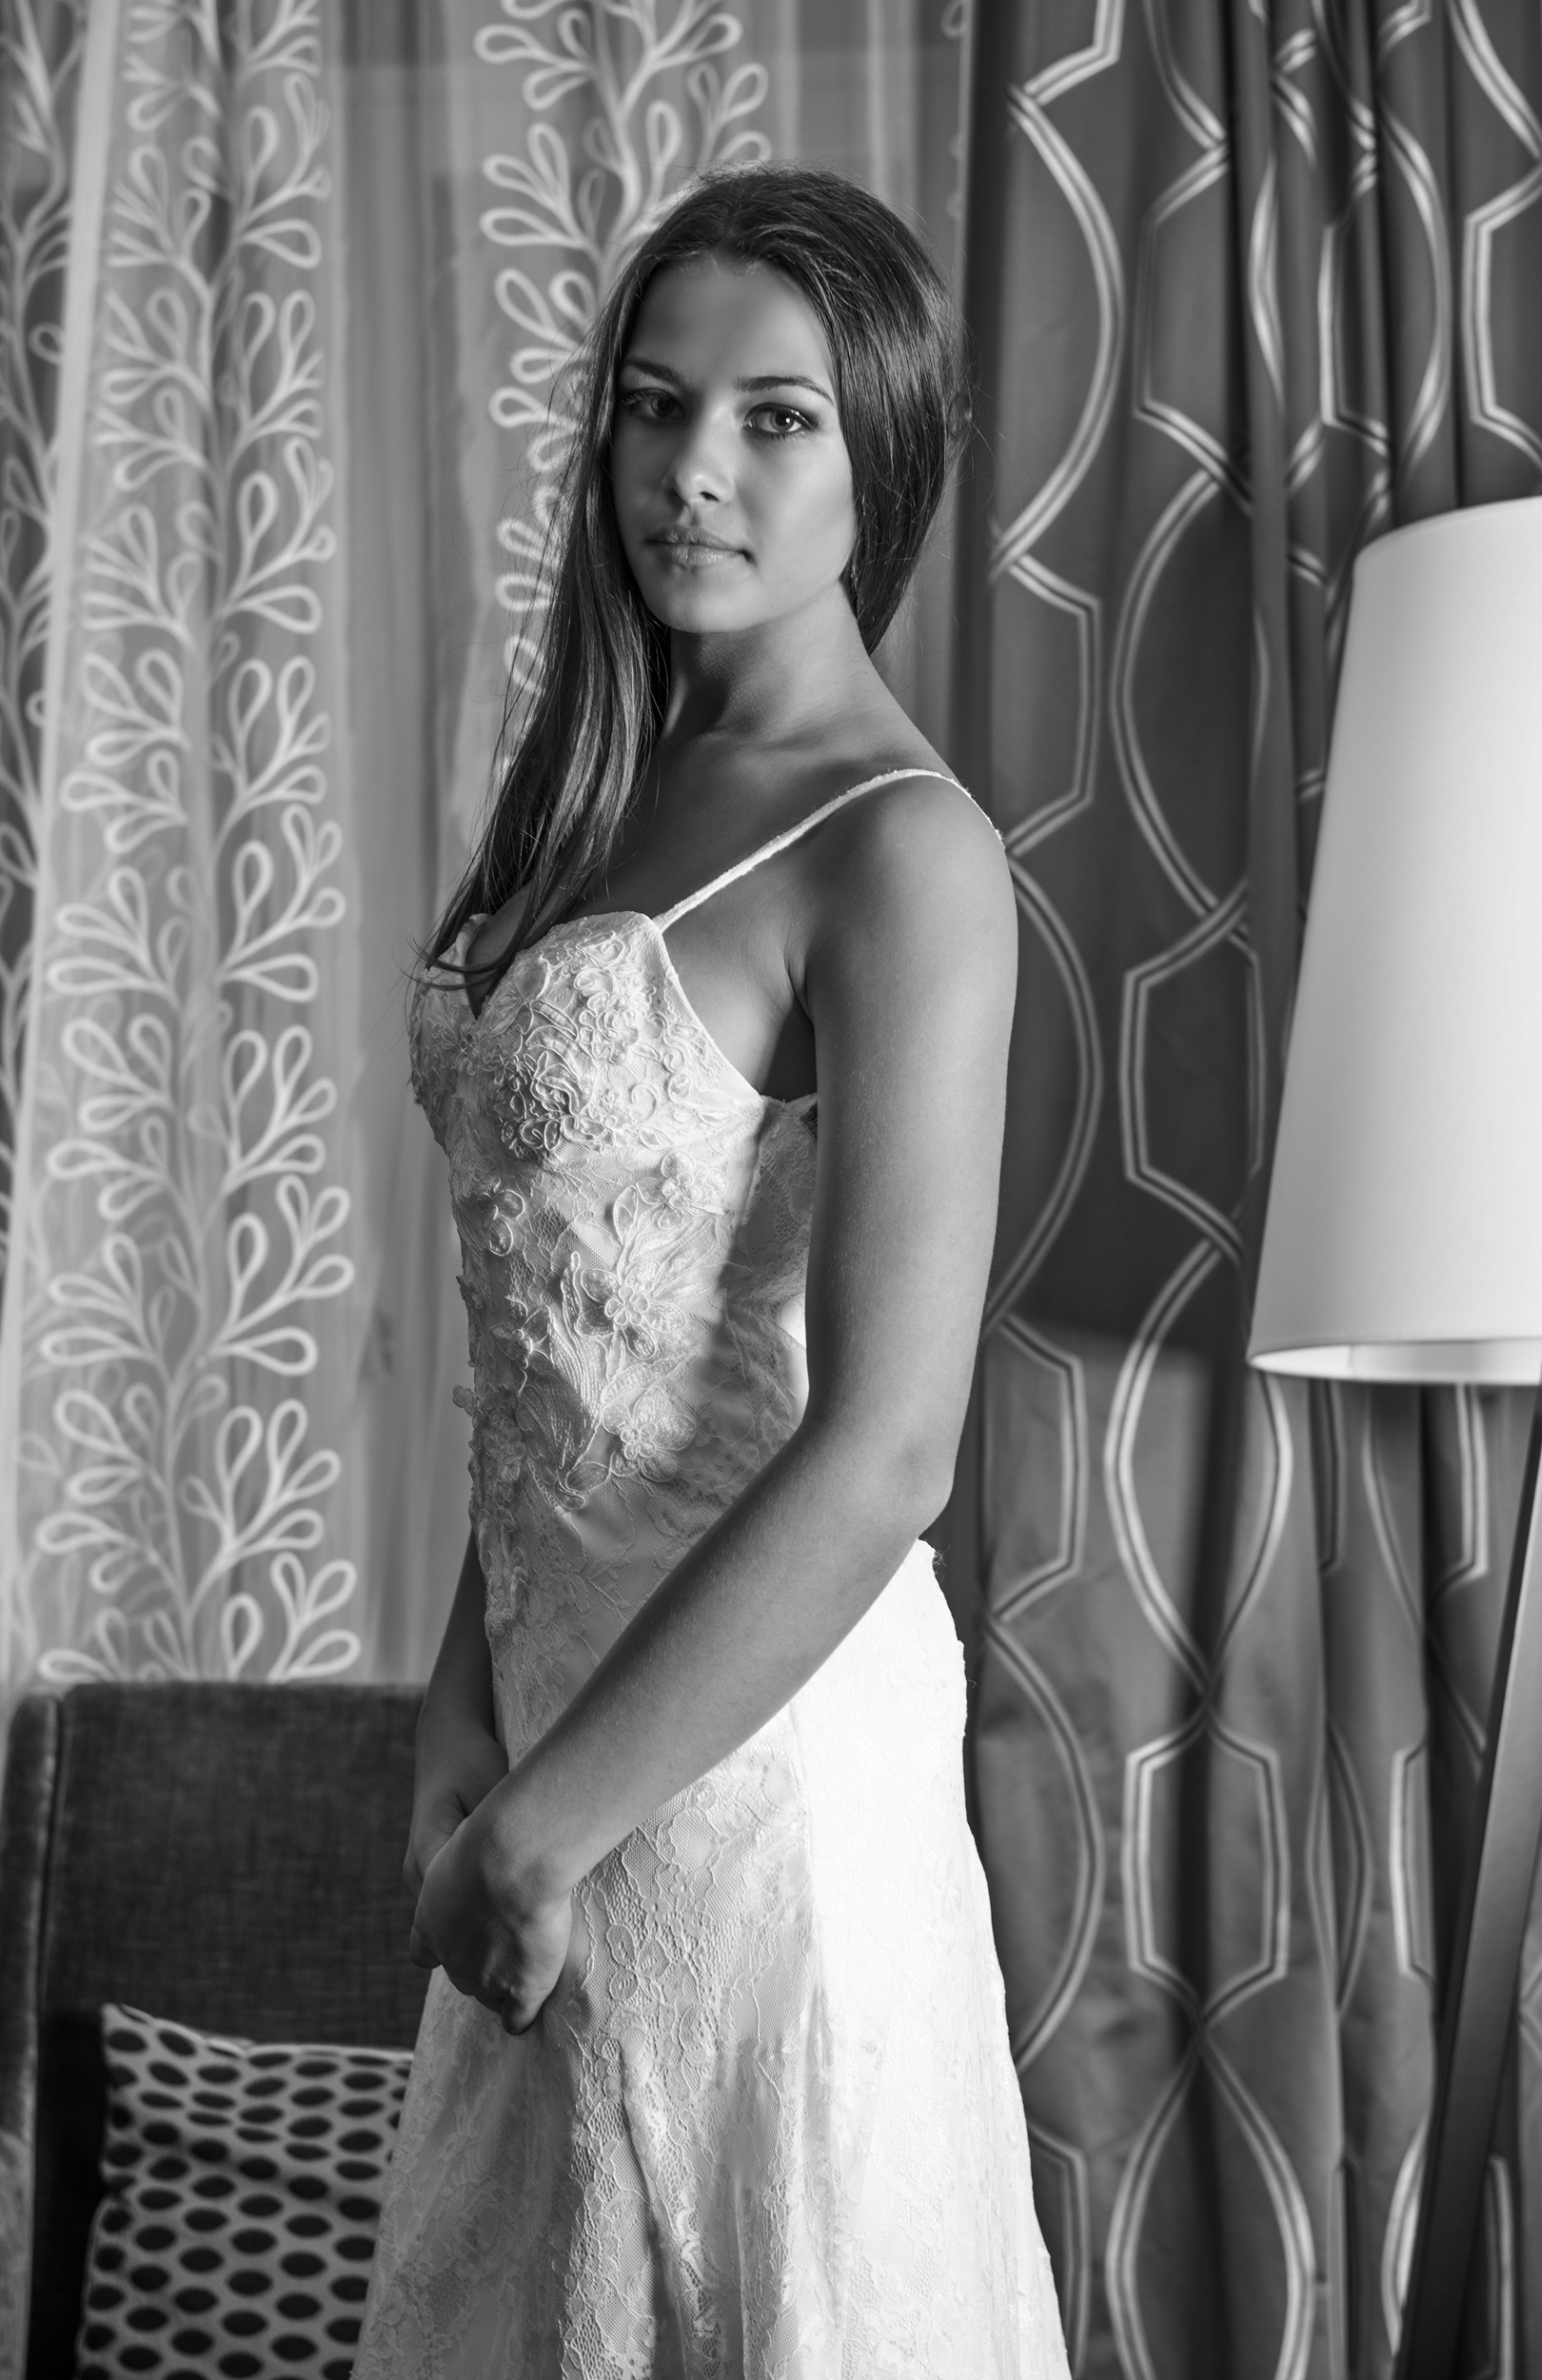
person, black and white, girl, woman, photography, female, model, fashion, clothing, monochrome, wedding dress, bride, long hair, dress, photograph, beautiful, elegant, gown, photo shoot, formal wear, monochrome photography, supermodel, bridal clothing